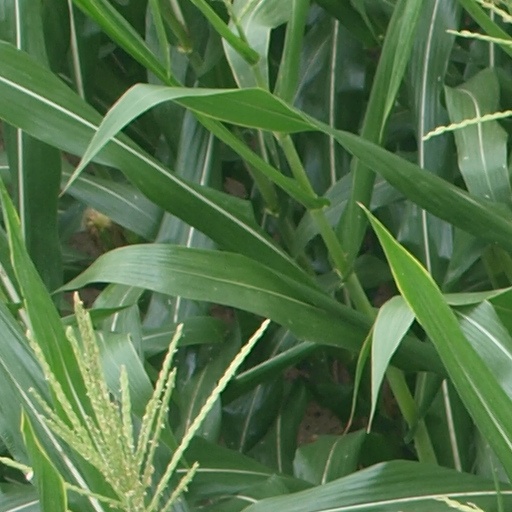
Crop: maize; corn